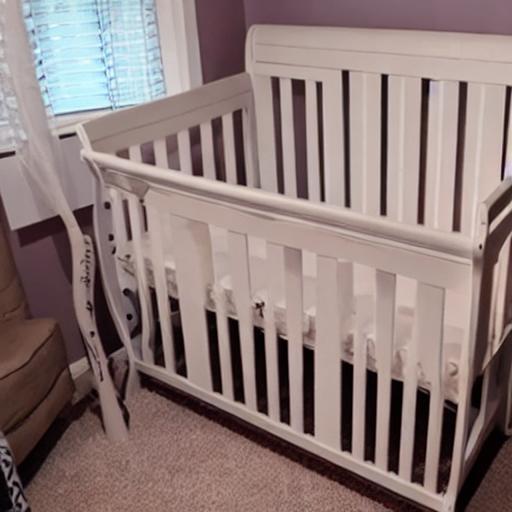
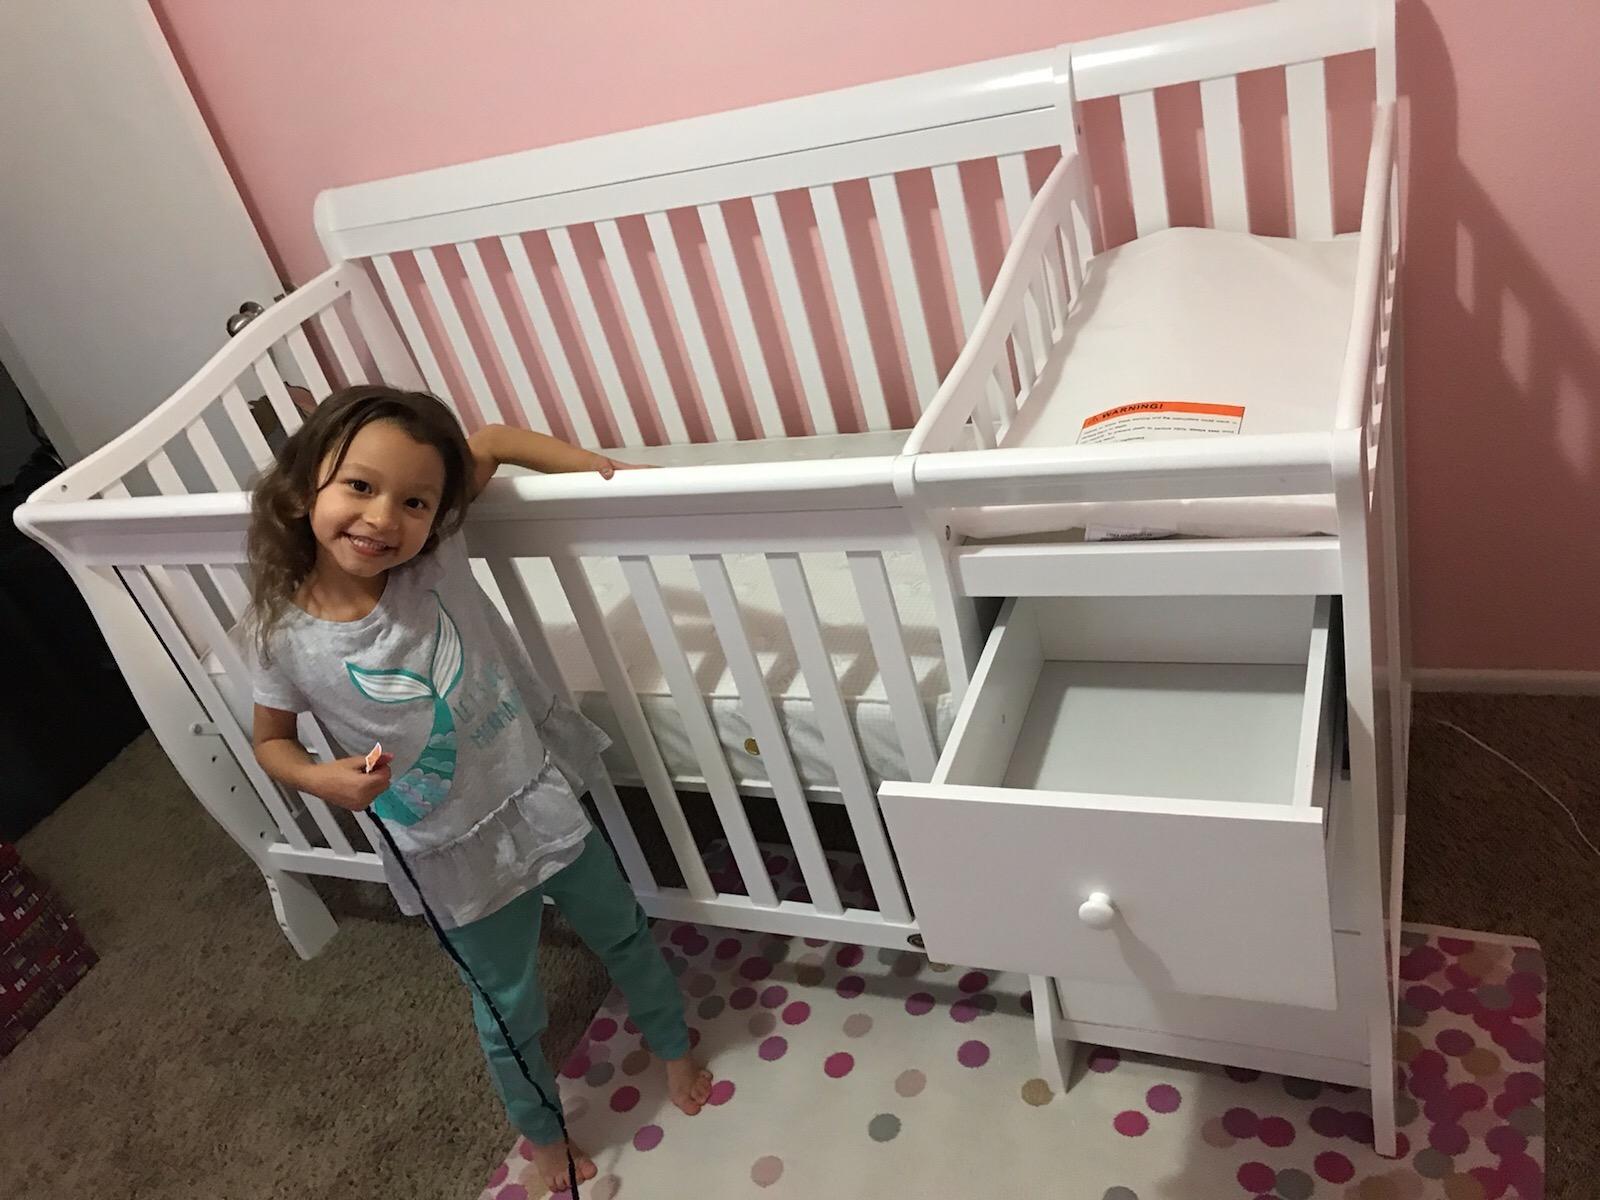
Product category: products_crib
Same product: no